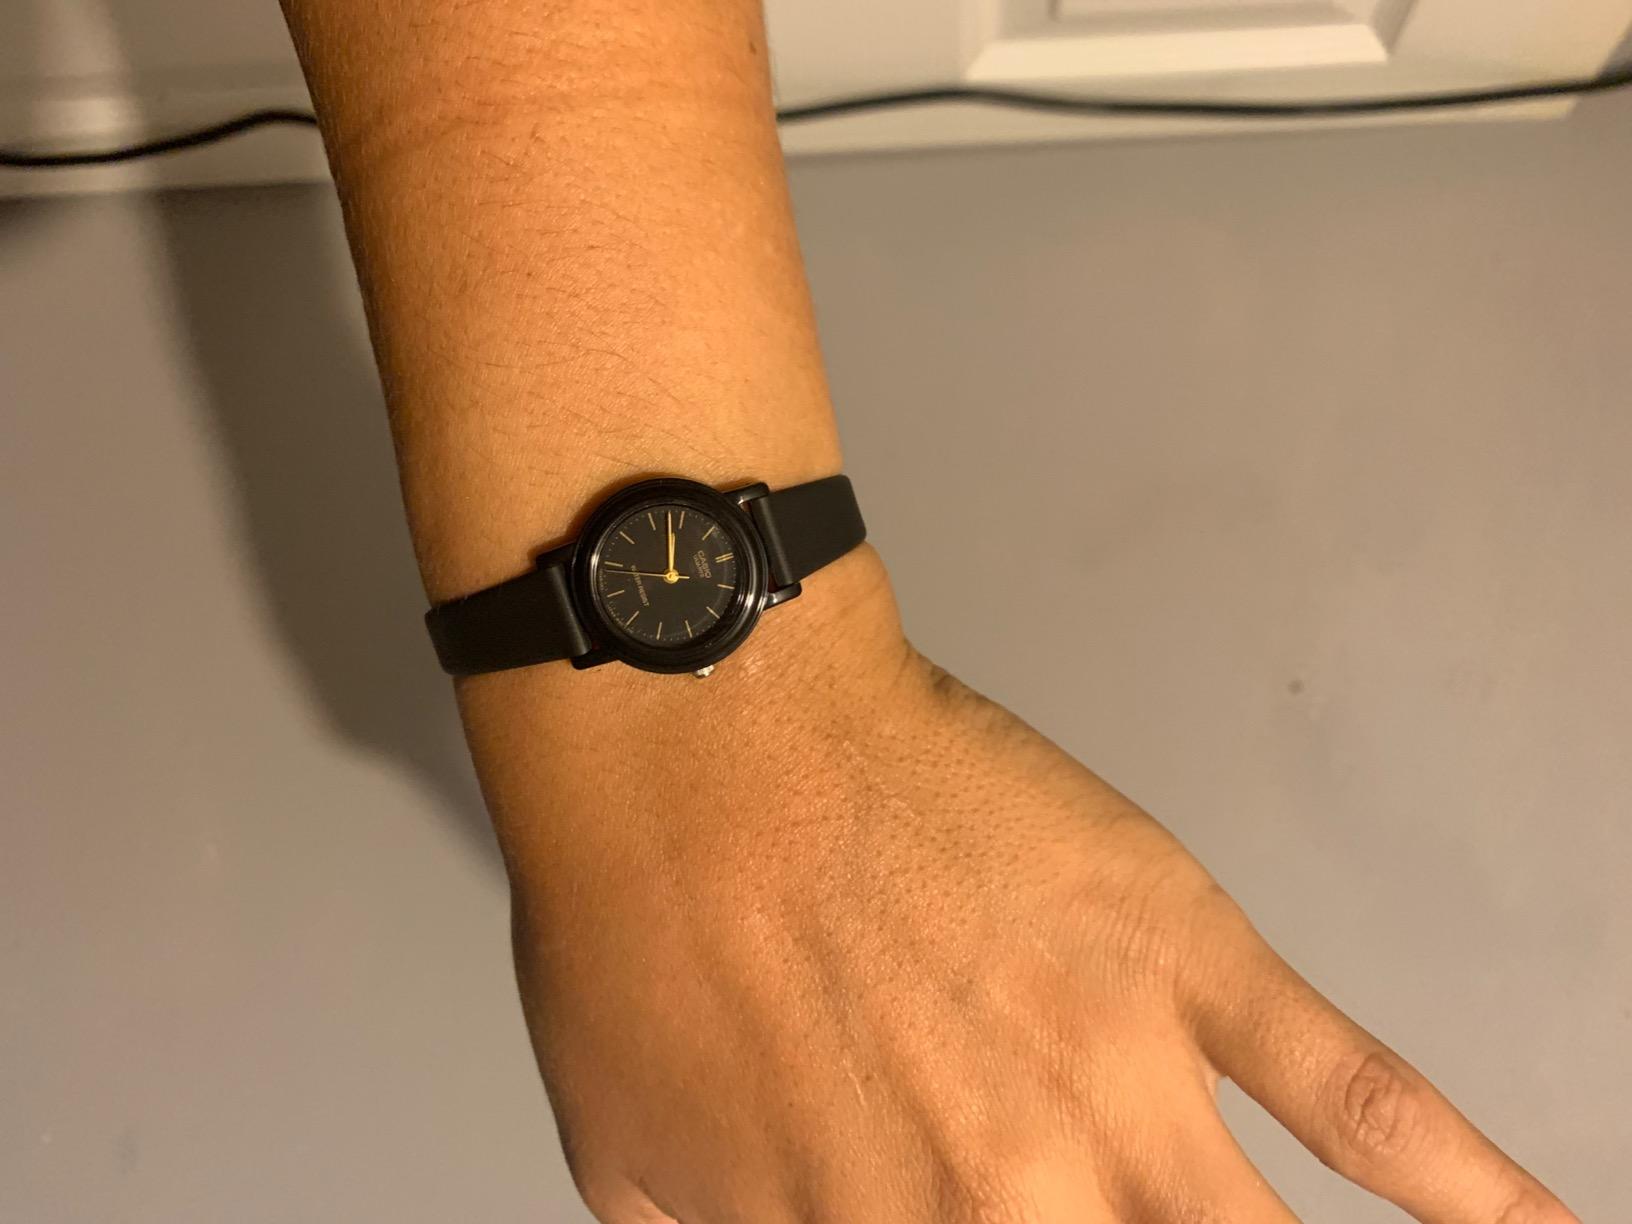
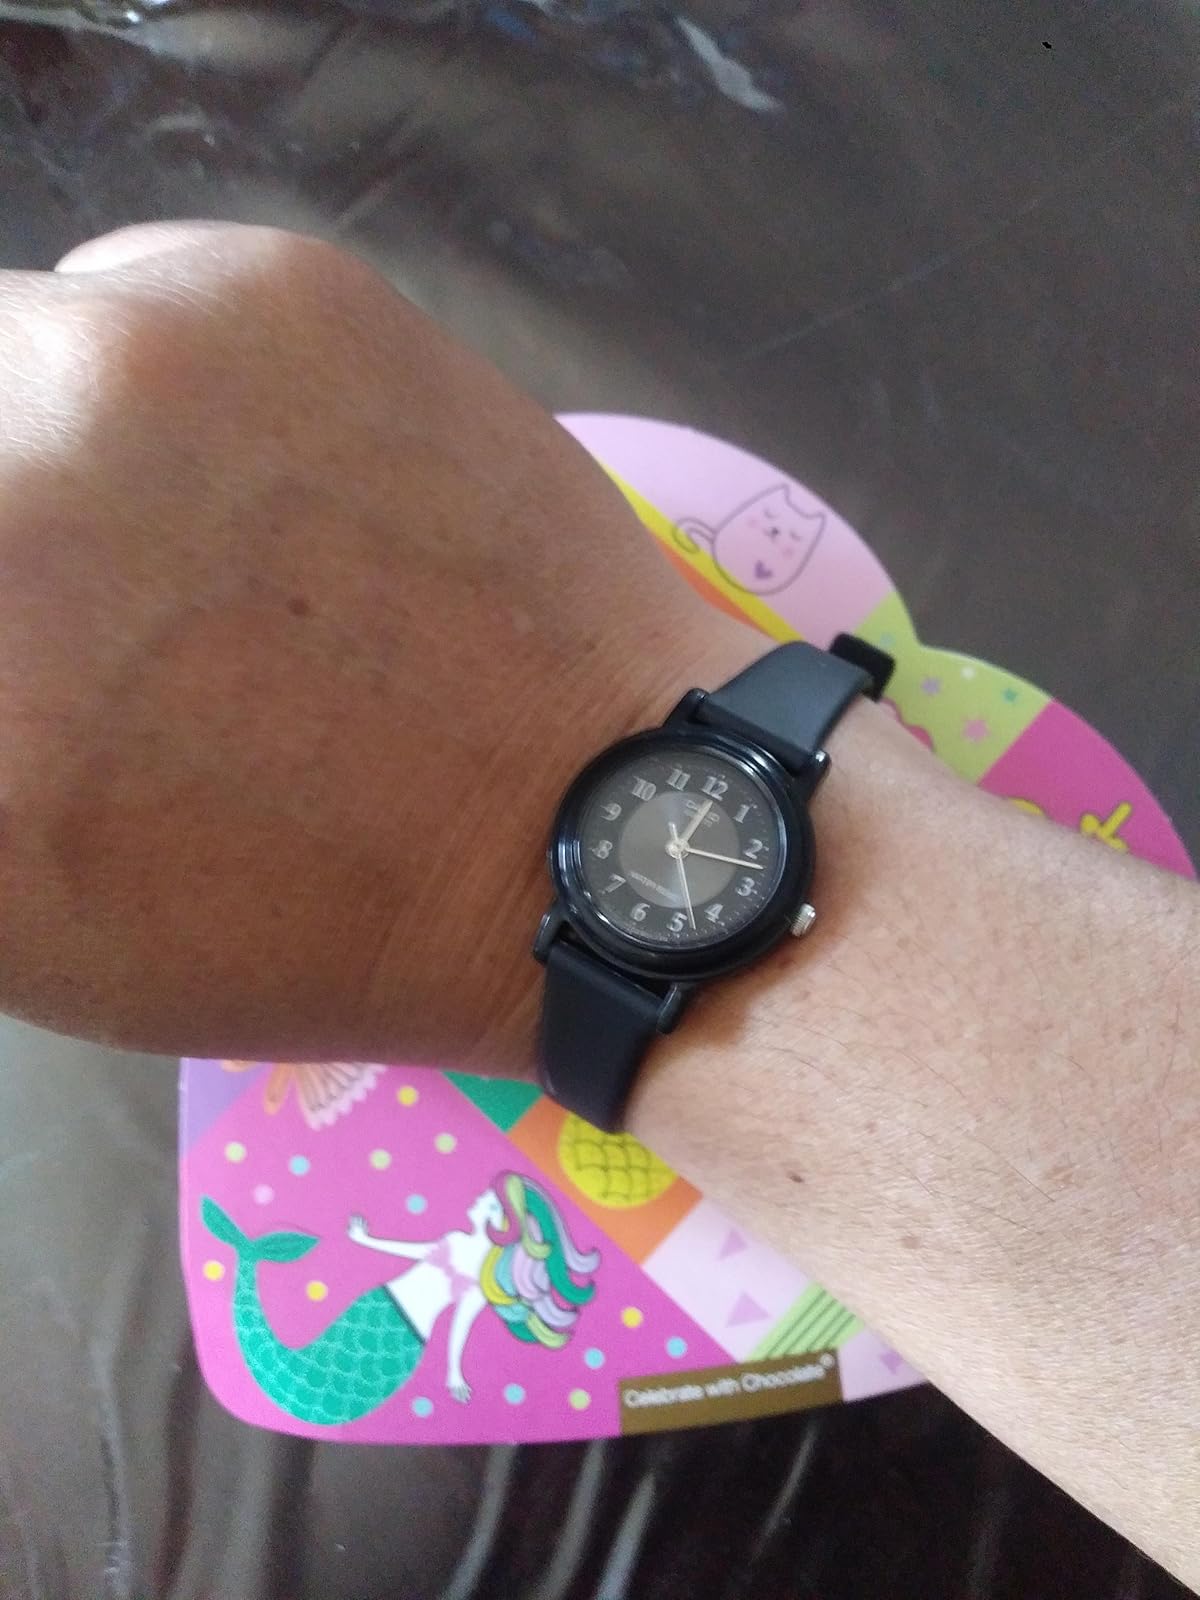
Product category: accessories_watch
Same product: no